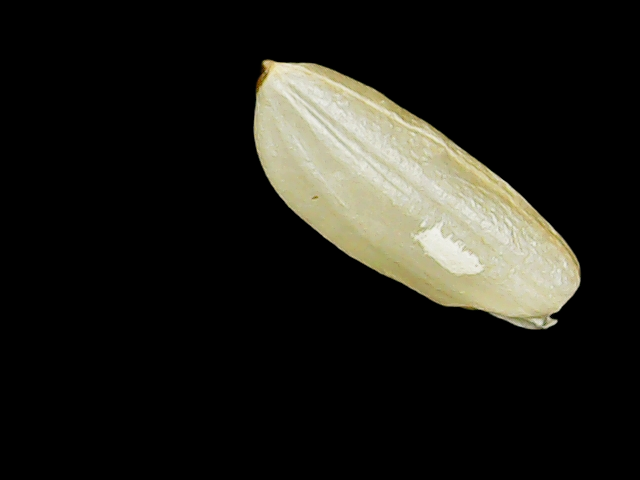
Rice variety: Binadhan12